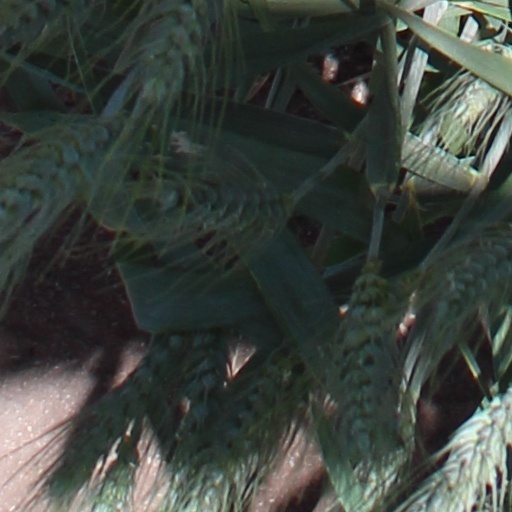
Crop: wheat